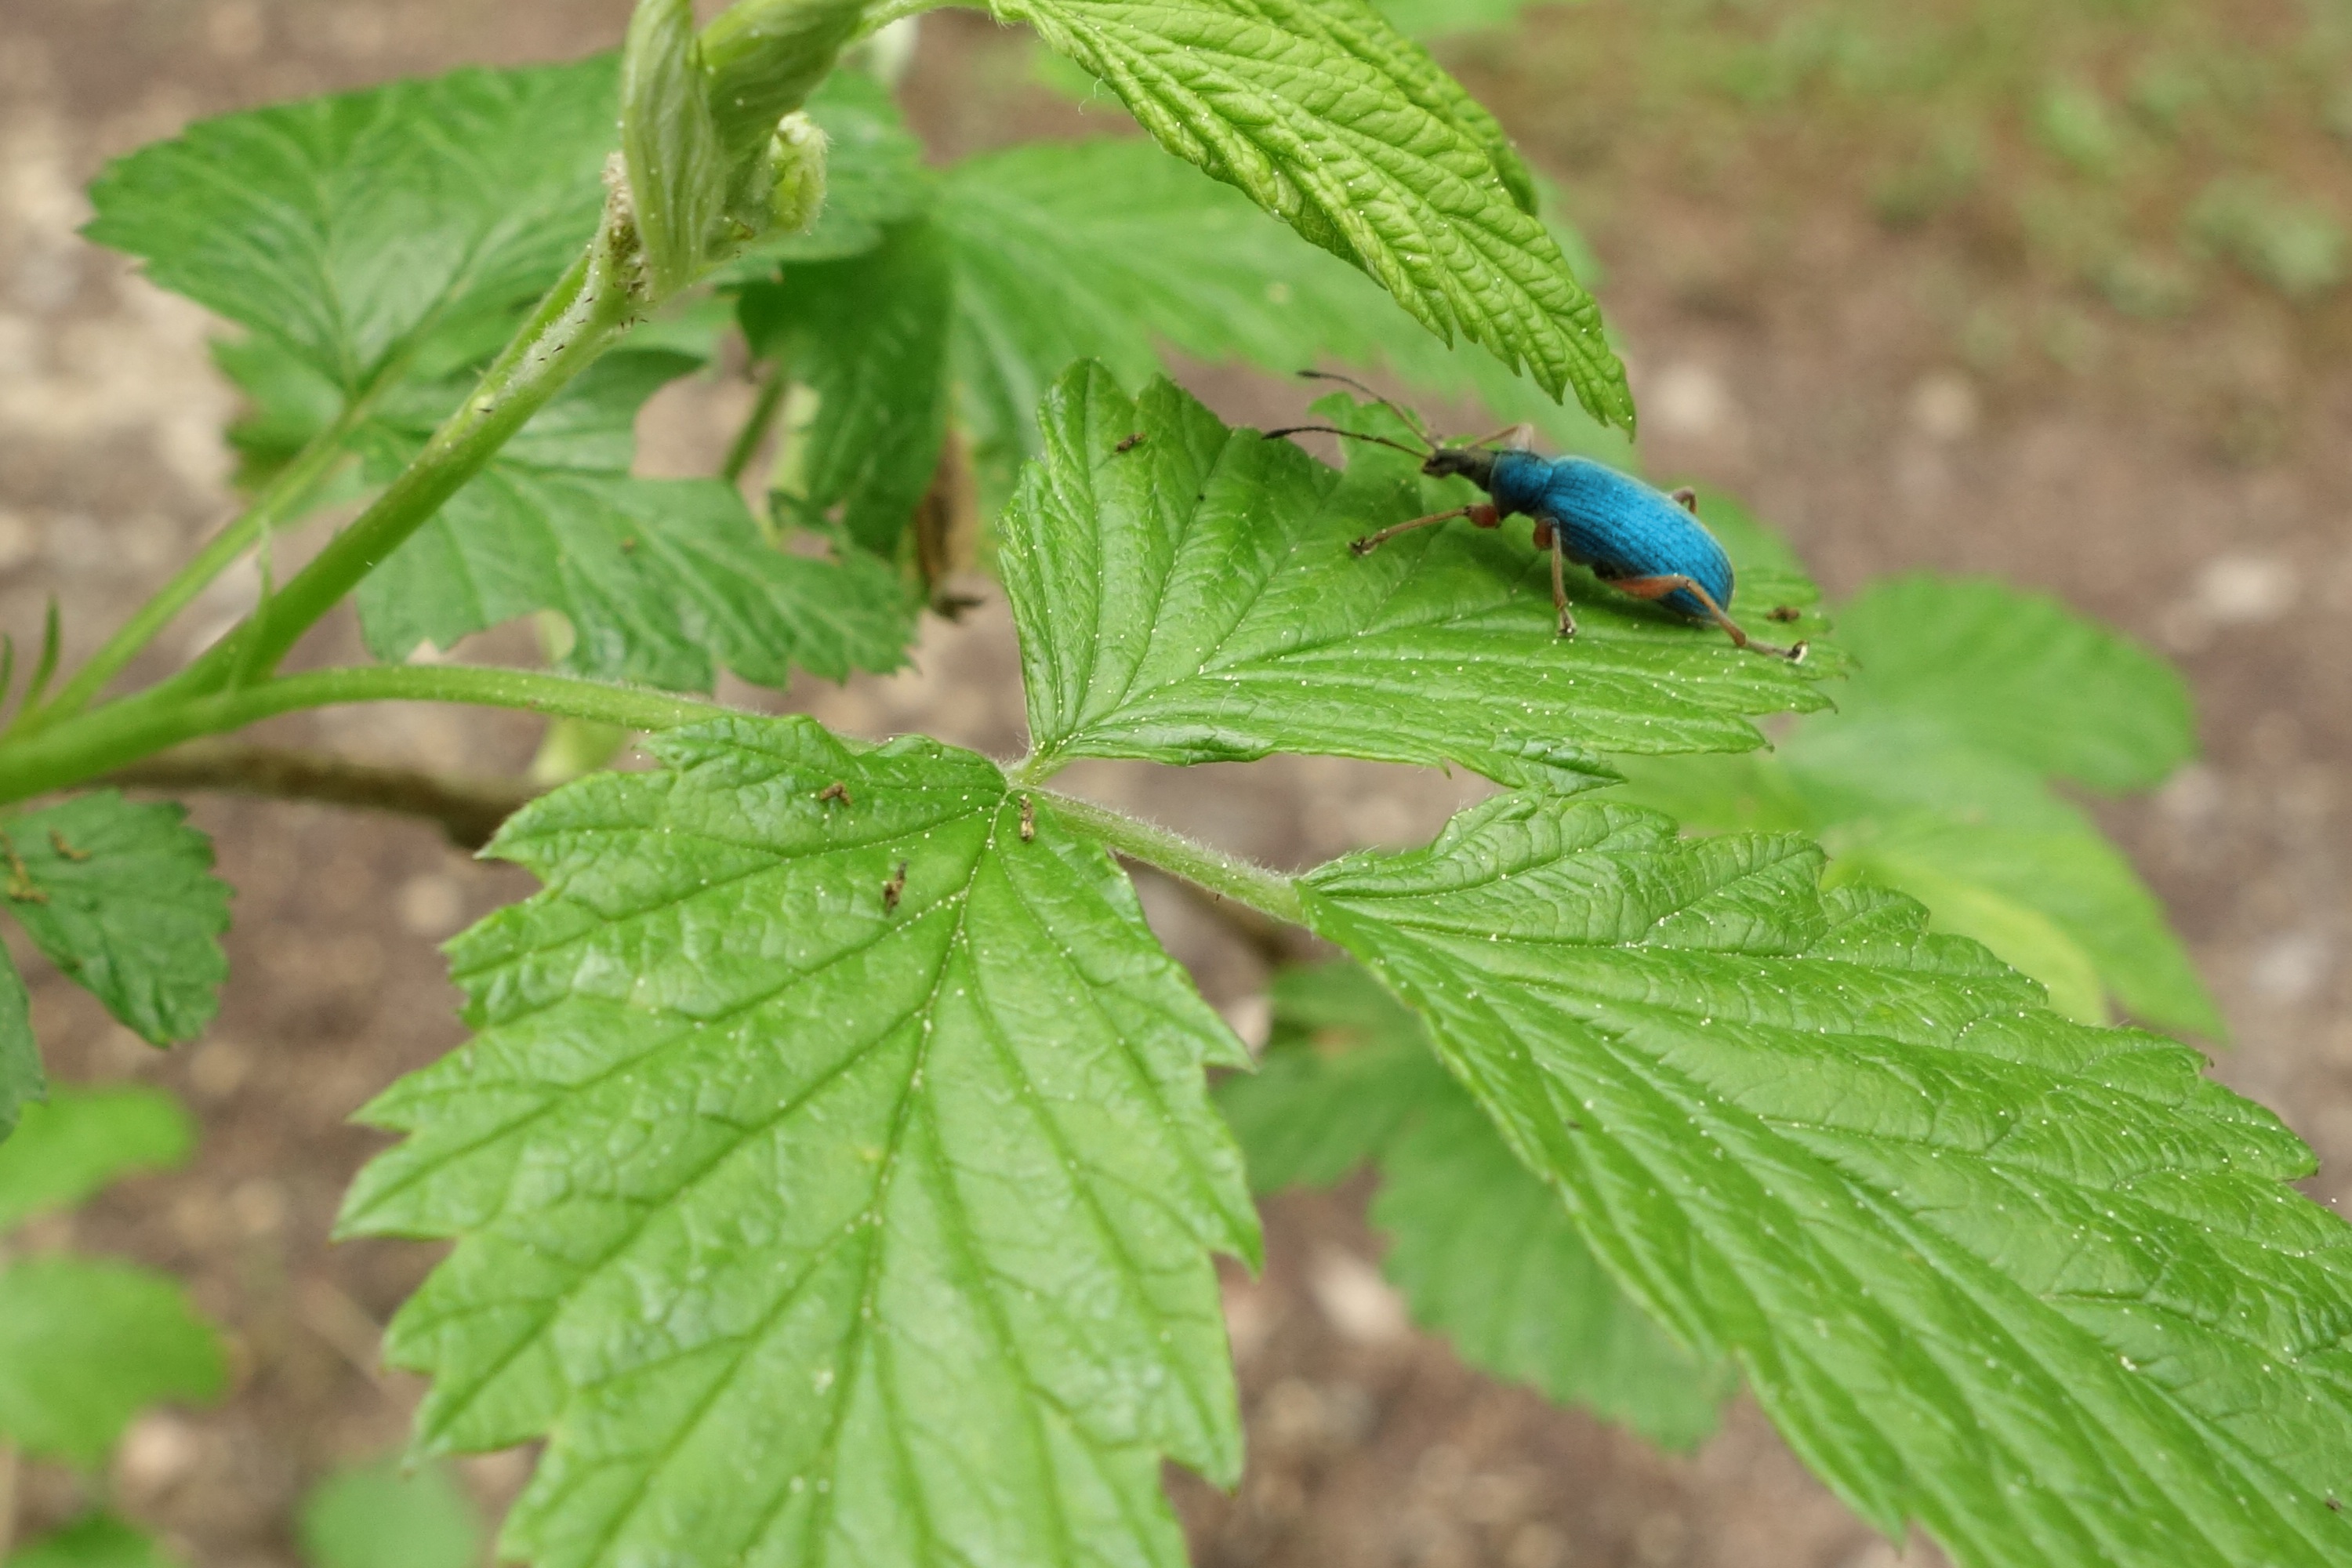
nature, grass, plant, leaf, flower, animal, pollen, green, herb, produce, insect, macro, close, beetle, insect macro, flowering plant, urtica, stinging nettle, land plant